List of diplomatic missions of China

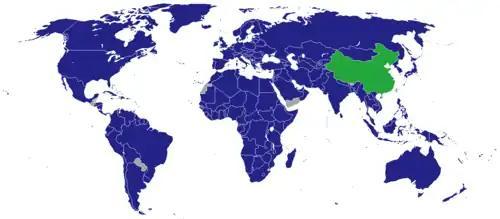
Diplomatic missions of the People's Republic of China

This is a list of diplomatic missions of the People's Republic of China (PRC). The PRC has the largest number of active diplomatic posts in the world, including 274 bilateral posts (embassies and consulates) in 176 countries as well as 8 permanent missions to international organizations and two other posts (as of November 2023).